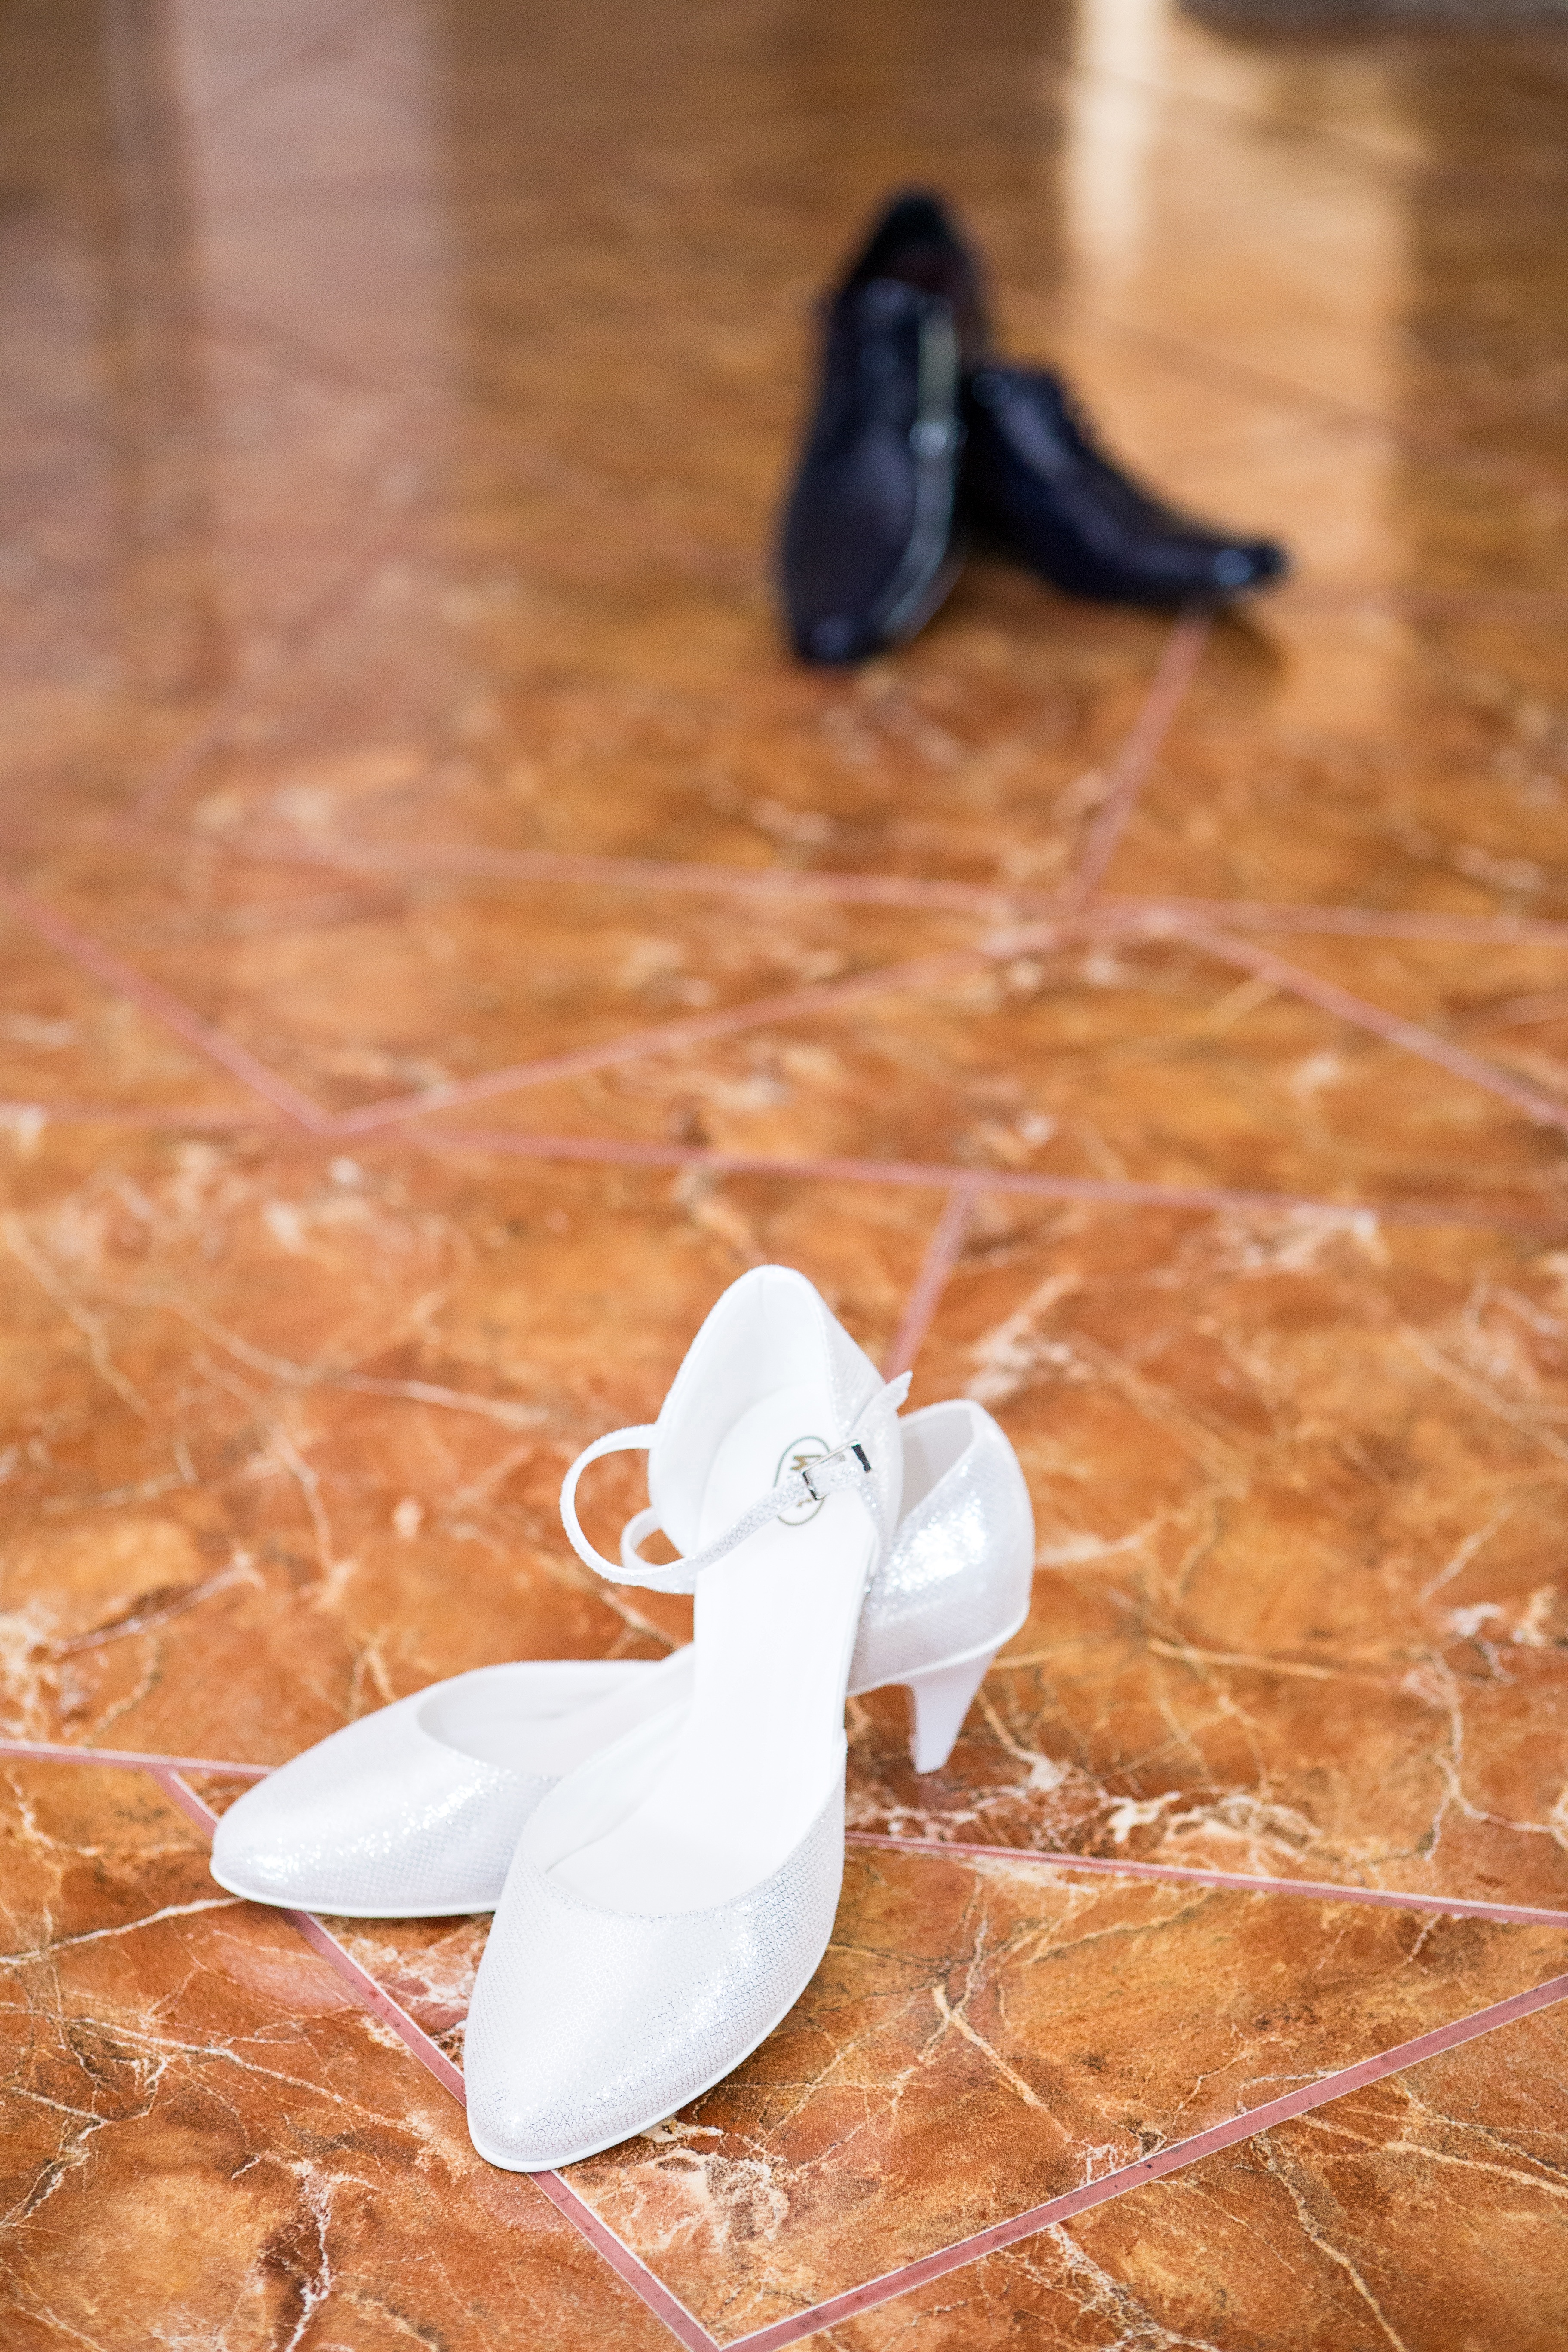
hand, shoe, leg, gift, spring, shopping, wedding, bride, material, wife, footwear, white shoes